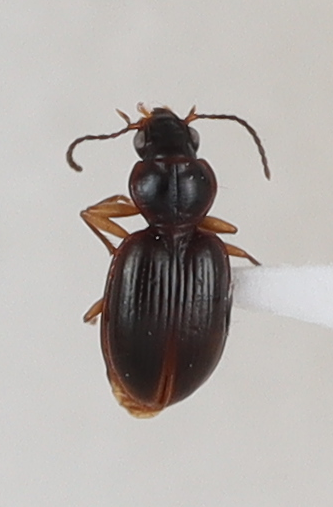
Scientific name: Mecyclothorax discedens
Plot: 4
Trap: W
Collected: 20200929